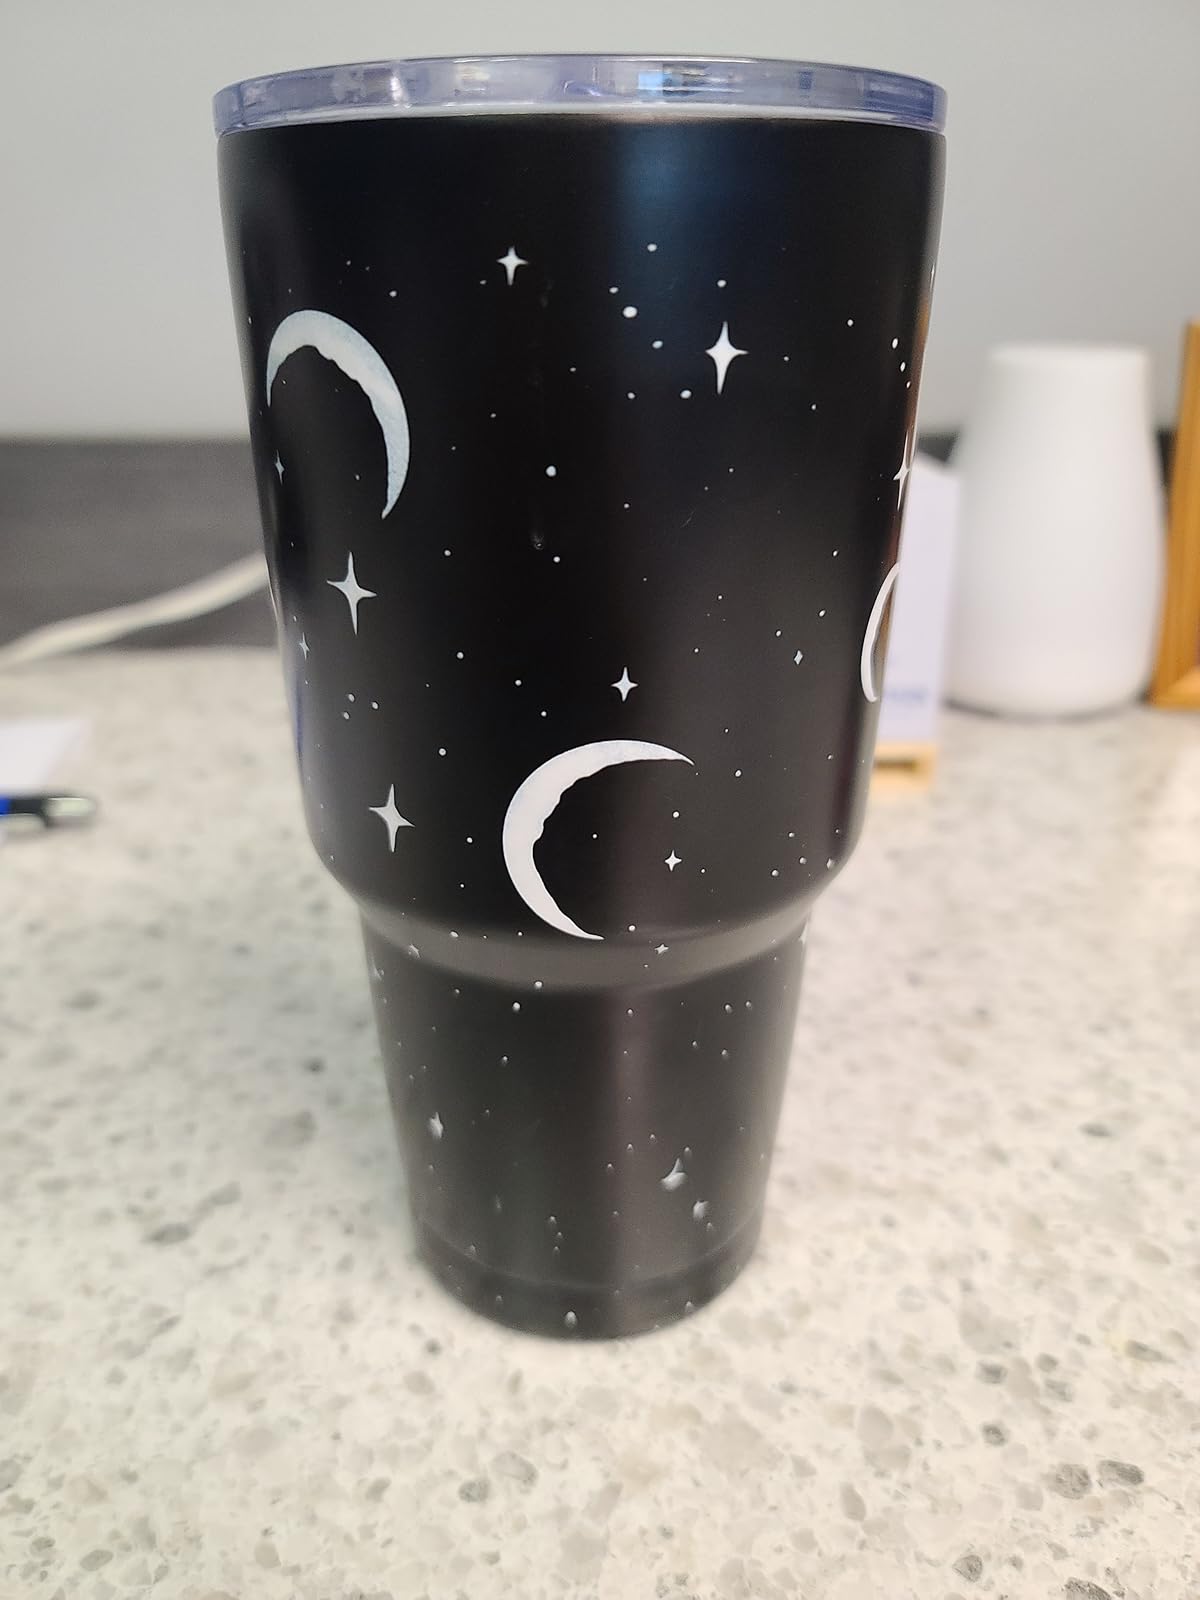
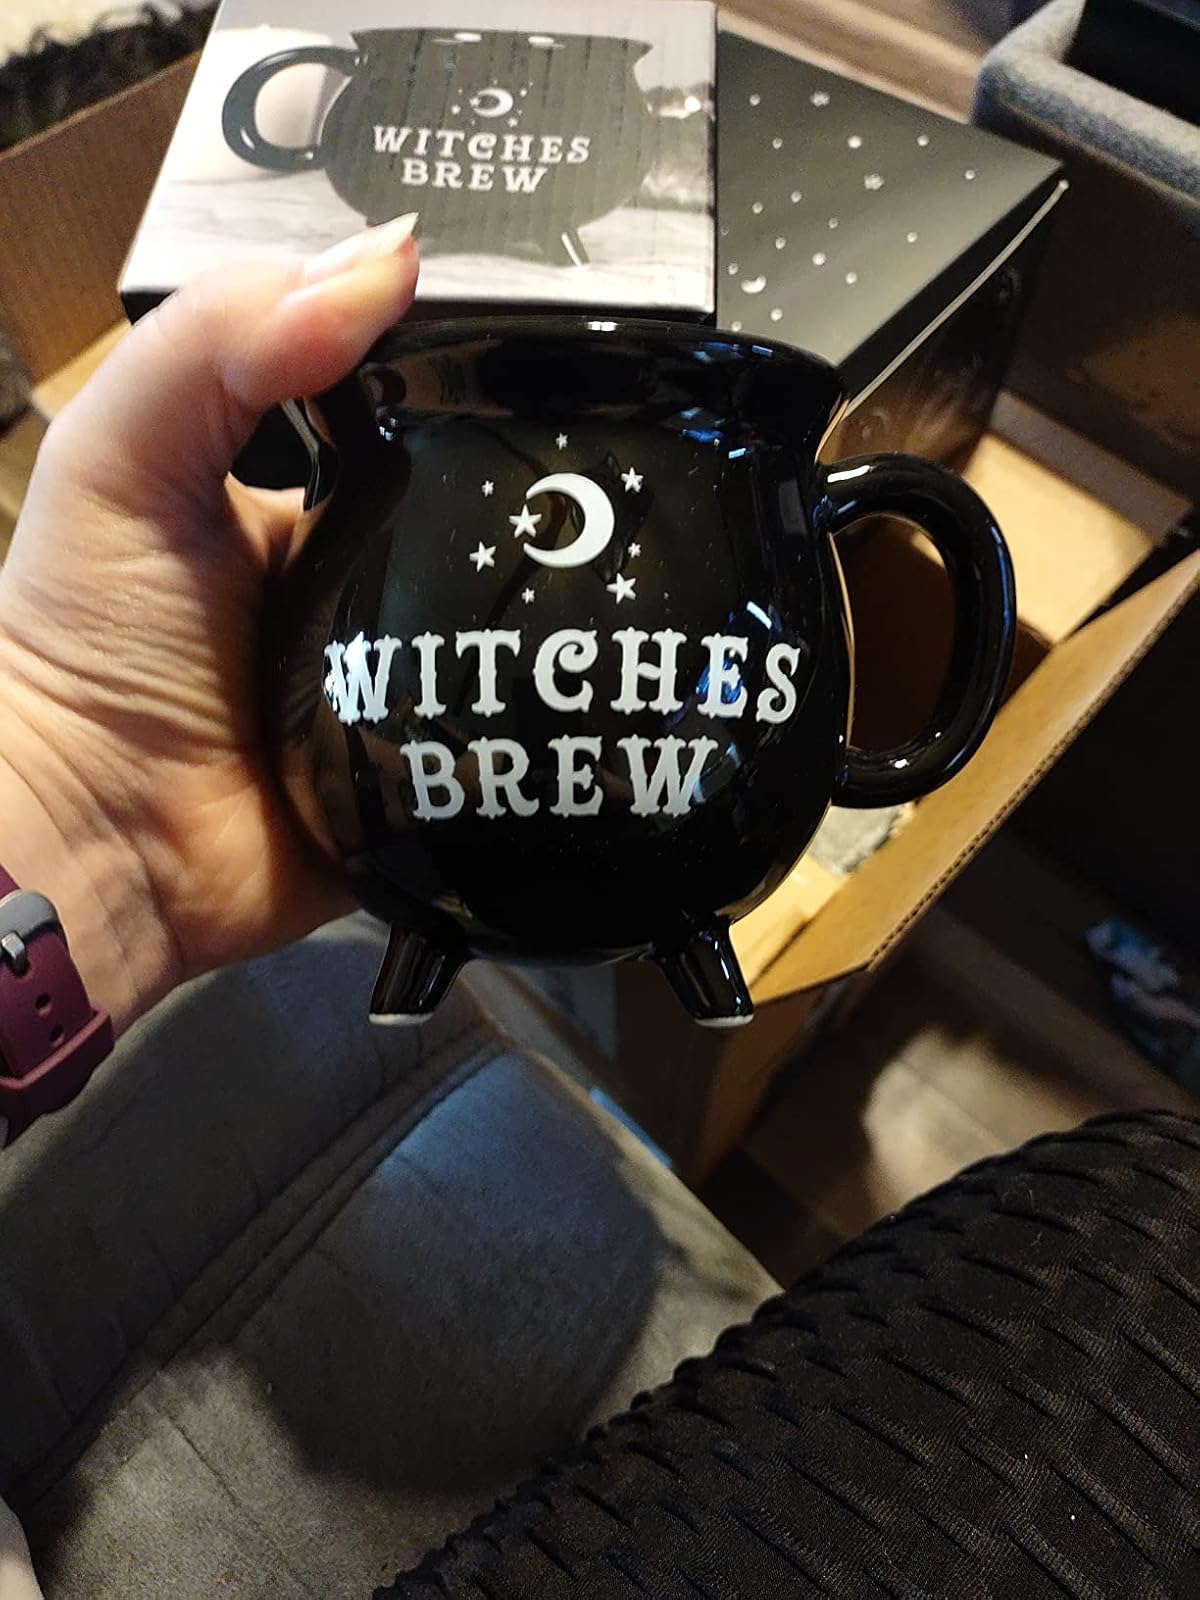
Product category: items_mug
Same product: no